George Clark Miller

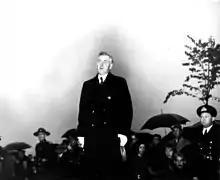
Miller dedicates foremast from HMS Vancouver, October 1937.

George Clark Miller (9 January 1882 – 17 March 1968) was the 23rd mayor of Vancouver, British Columbia from 1937 to 1938. He was born in Huron County, Ontario, moving to Manitoba, then to Vancouver.